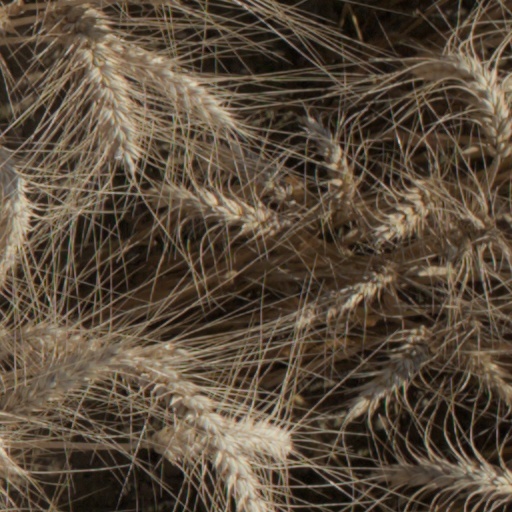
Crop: wheat